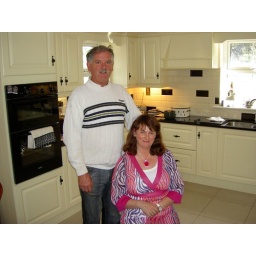
Connie and Noleen in the kitchen of their new house